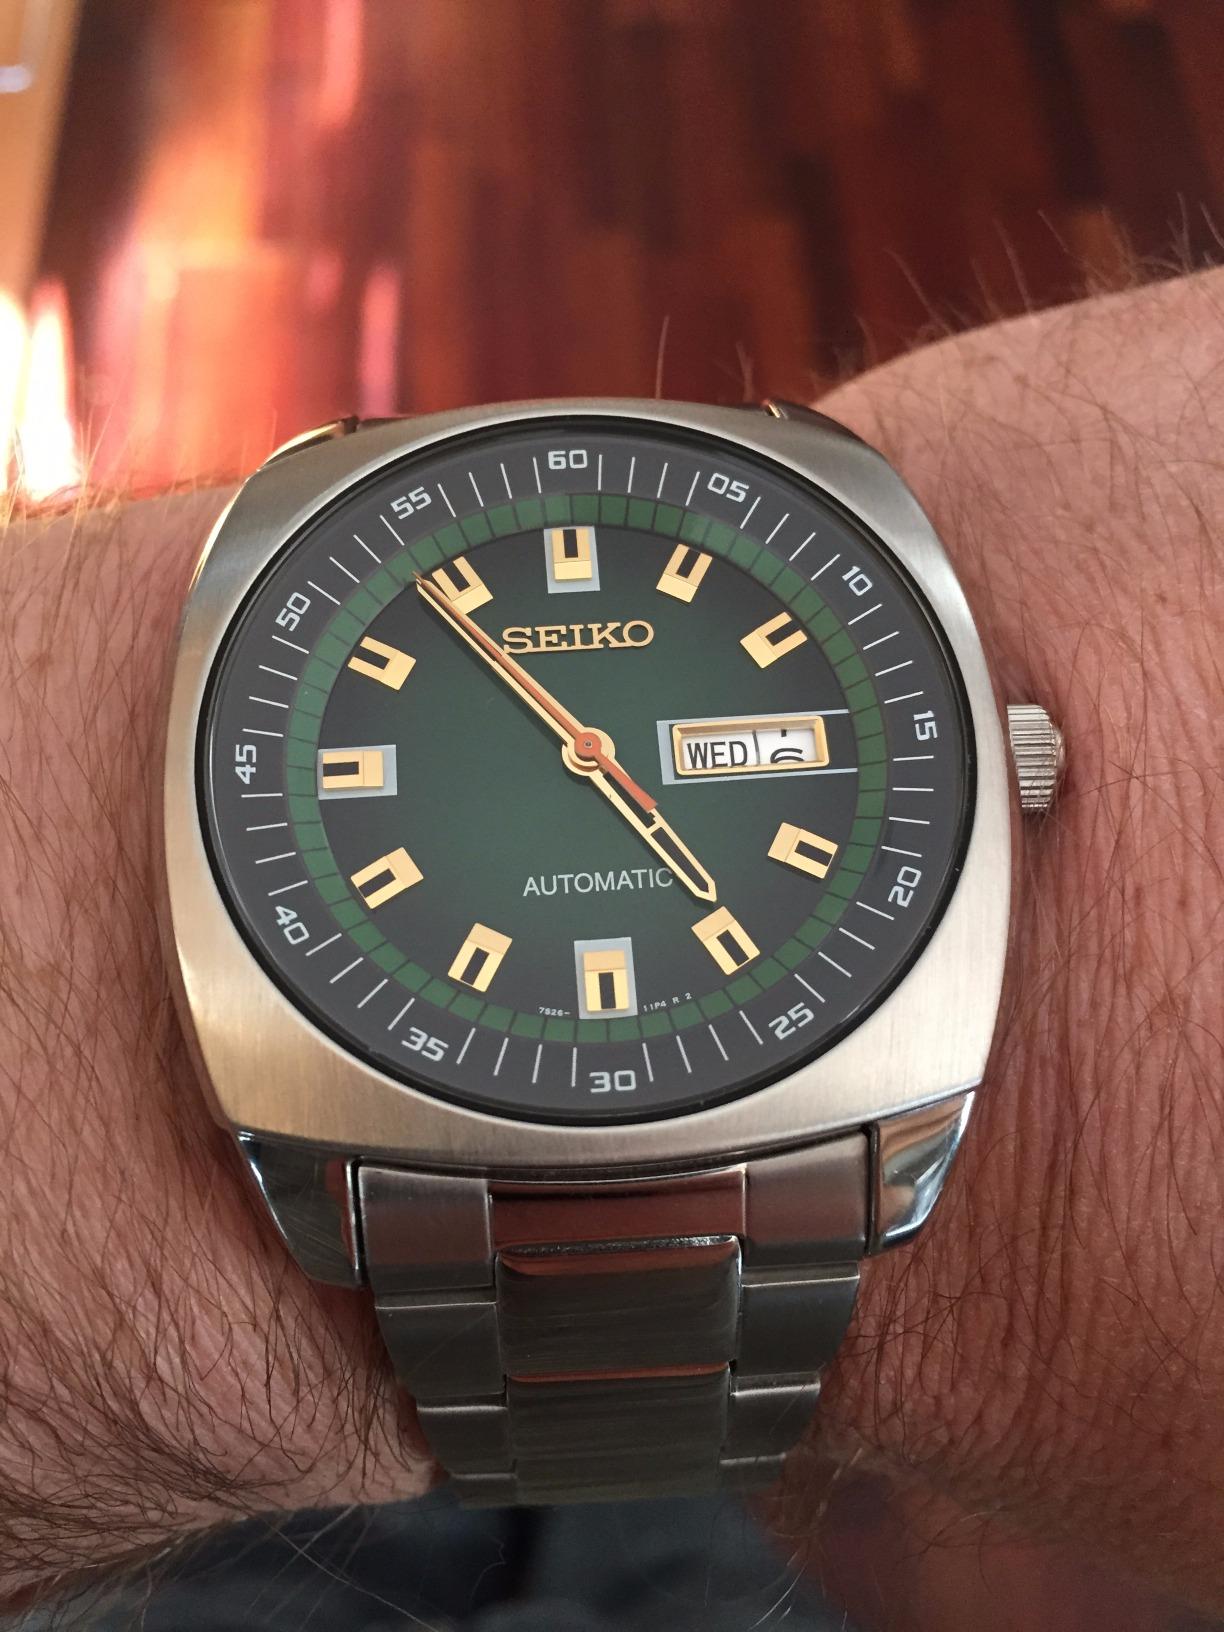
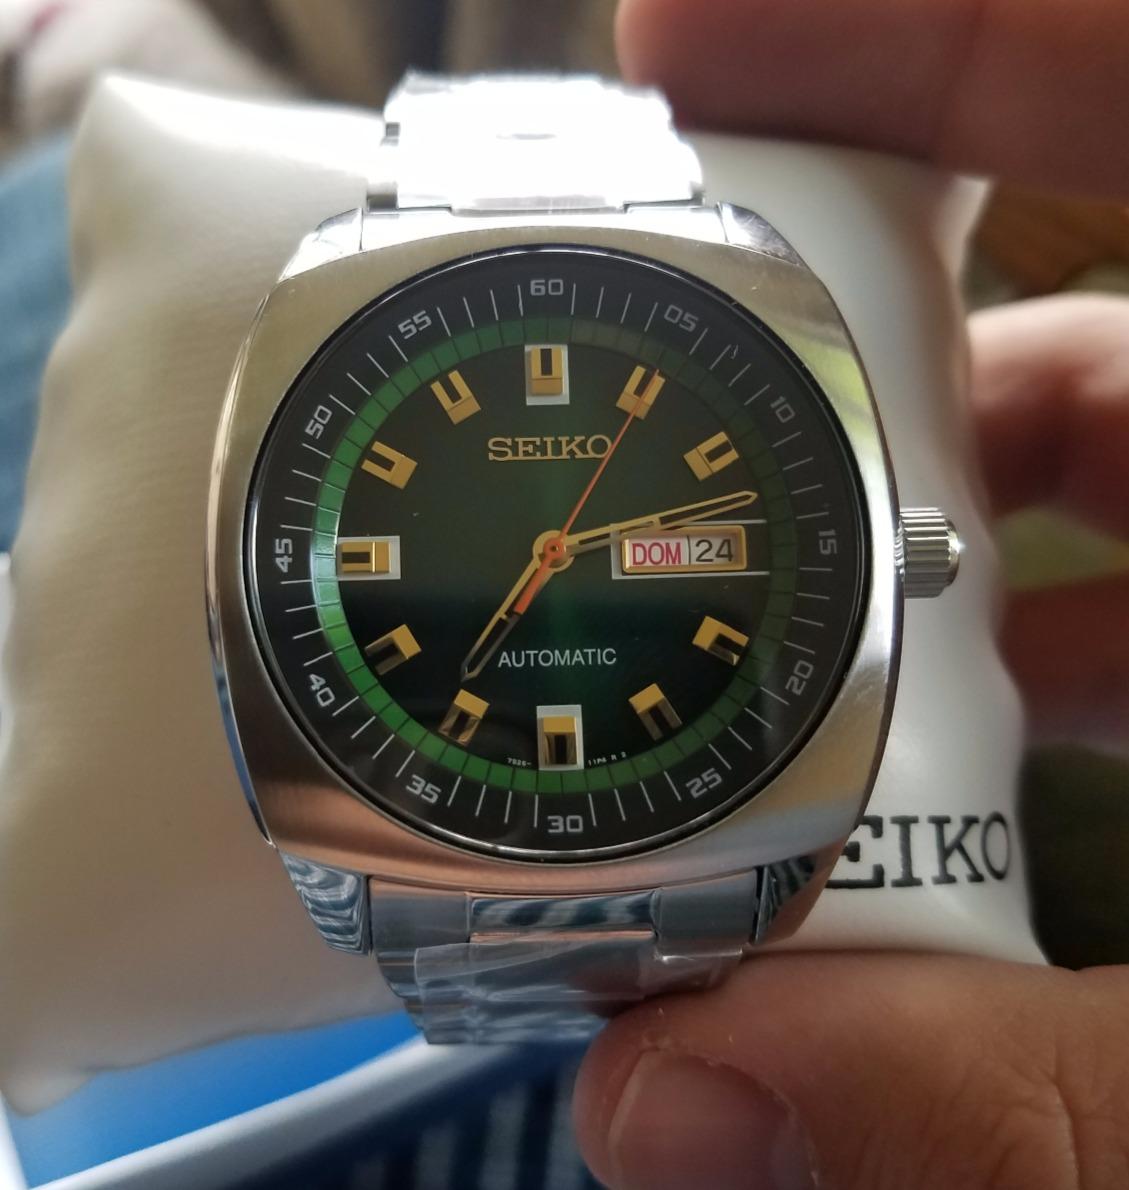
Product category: accessories_watch
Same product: yes